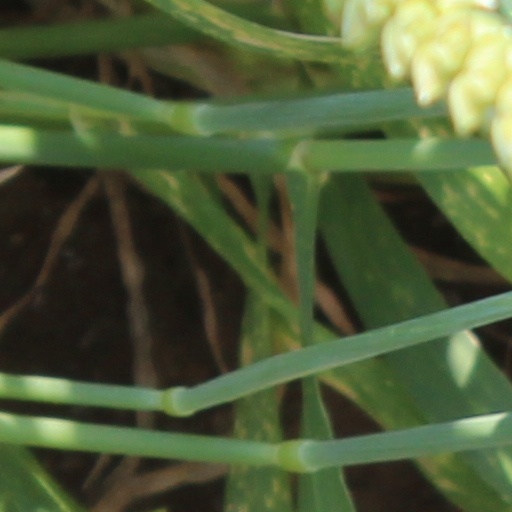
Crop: wheat